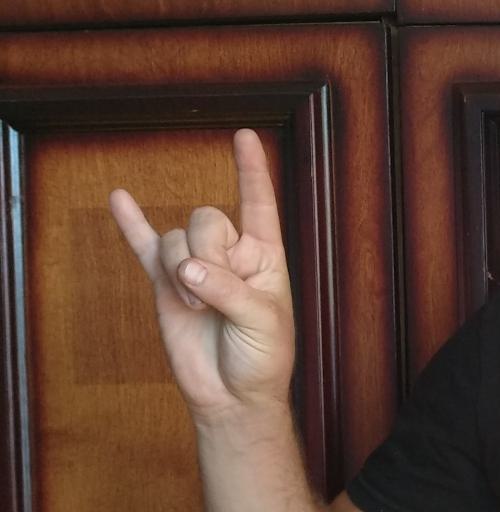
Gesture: rock